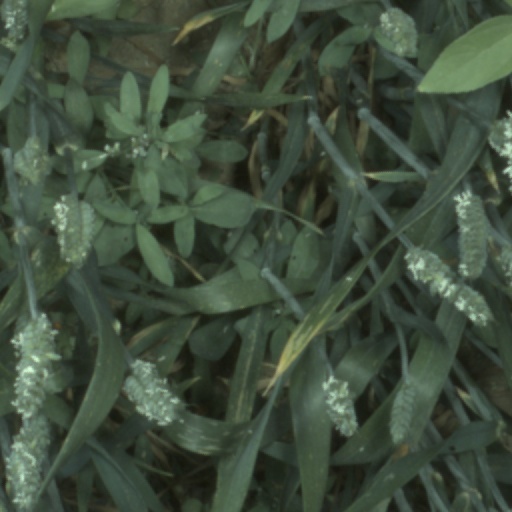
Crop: wheat